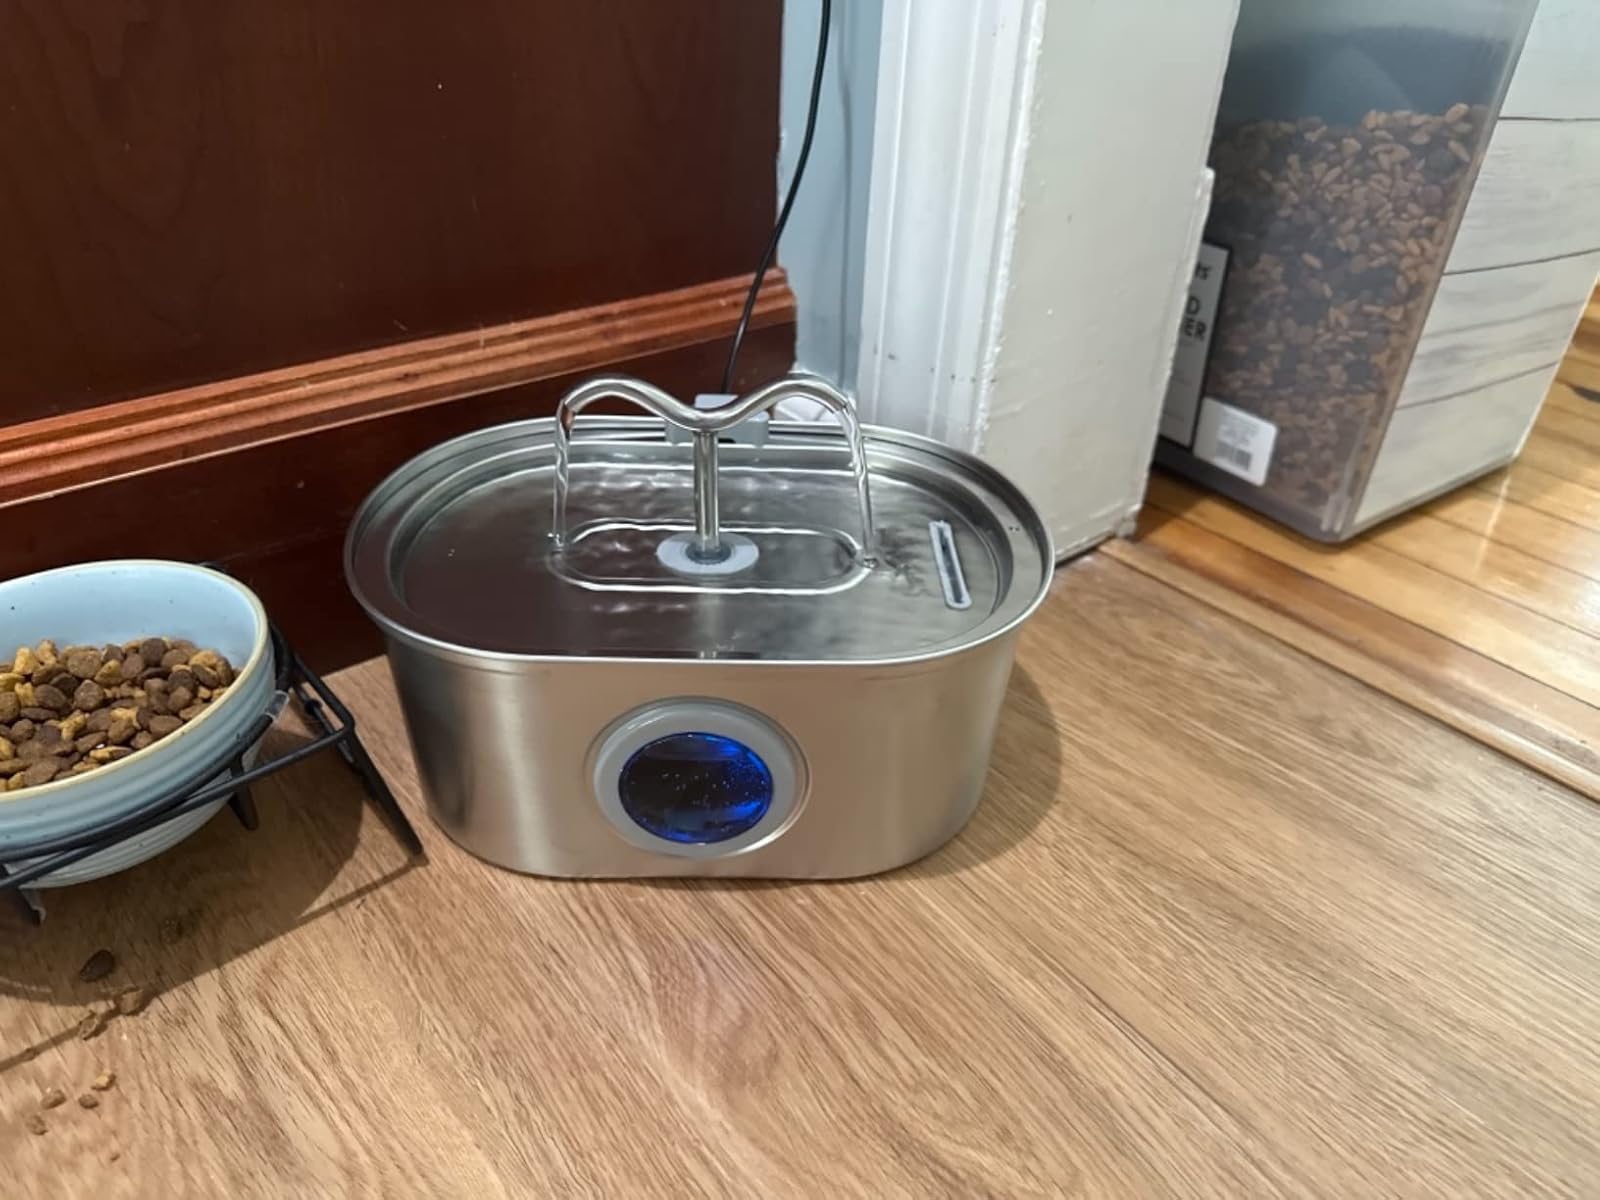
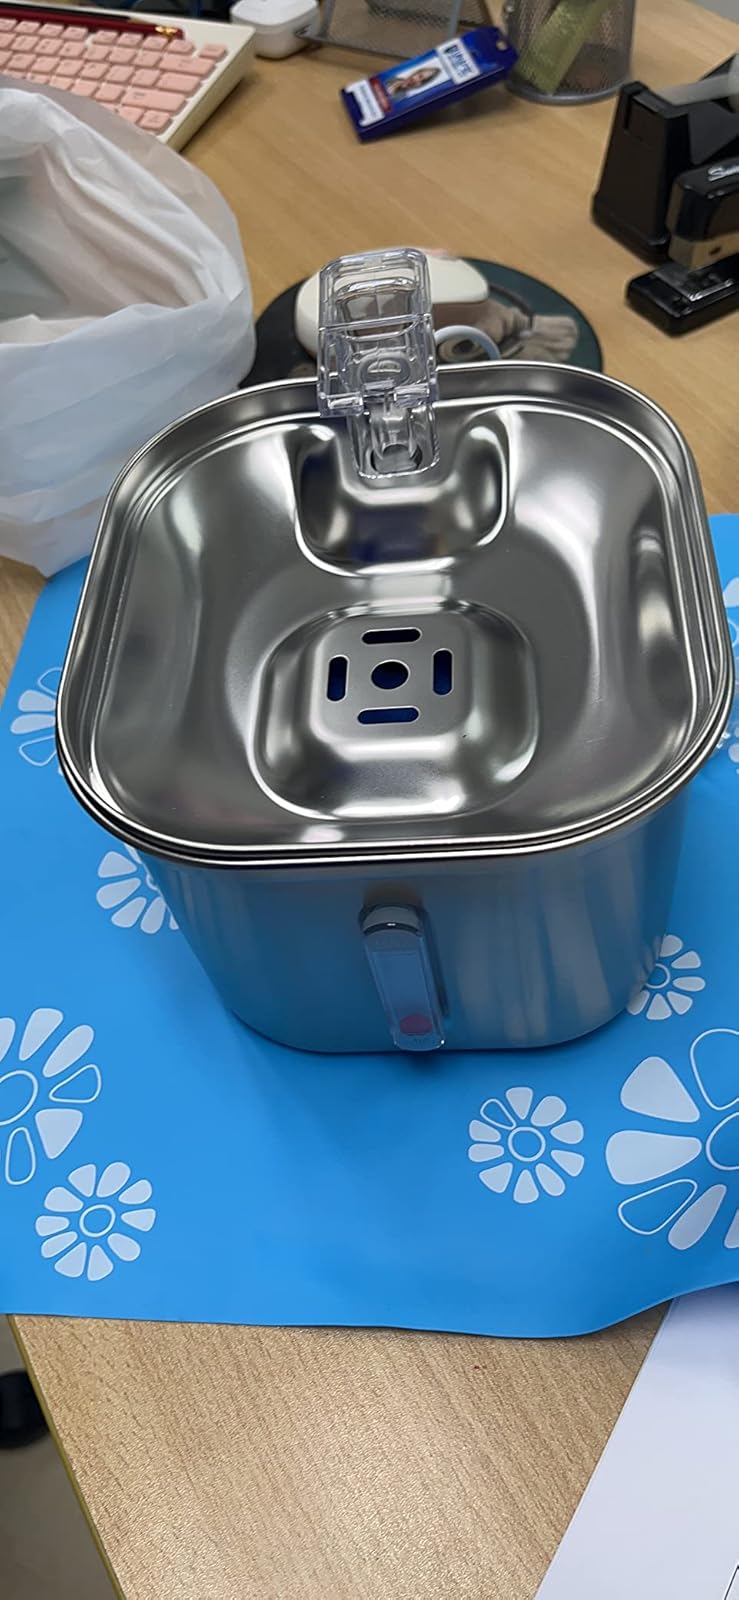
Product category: items_bowl
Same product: no